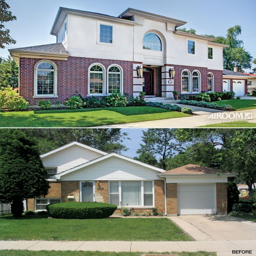
before and after : this split - level house was transformed into a spacious - story transitional home , tripling the space and relocating the main entrance to a quieter side street